SABRE (rocket engine)

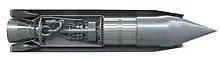
The latest SABRE engine's design.

Tests were carried out in 2008 by Airborne Engineering Ltd on an expansion deflection nozzle called STERN to provide the data needed to develop an accurate engineering model to overcome the problem of non-dynamic exhaust expansion. This research continued with the STRICT nozzle in 2011.